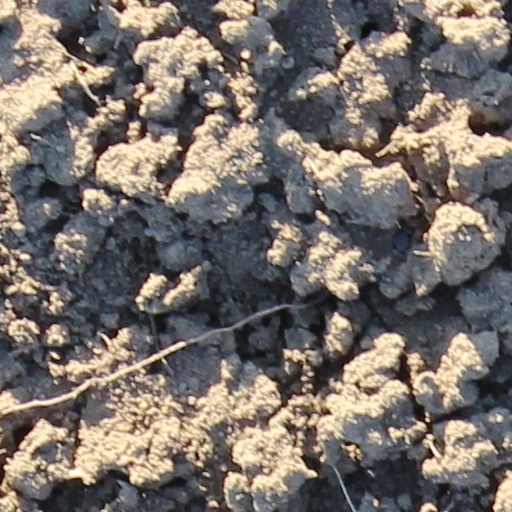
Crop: wheat